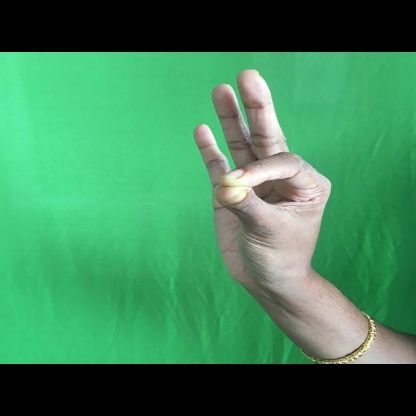
Mudra: Hamsasyam